Bolton bus station

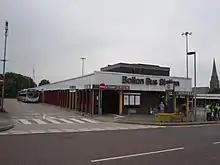
The old bus station, situated on Moor Lane

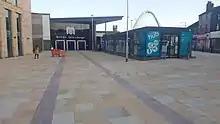
The entrance to the current station

In January 2010, Transport for Greater Manchester (then the GMPTE) started a public consultation about the development of a bus station on Newport Street, replacing the bus station on Moor Lane and the small bus interchange at the railway station.